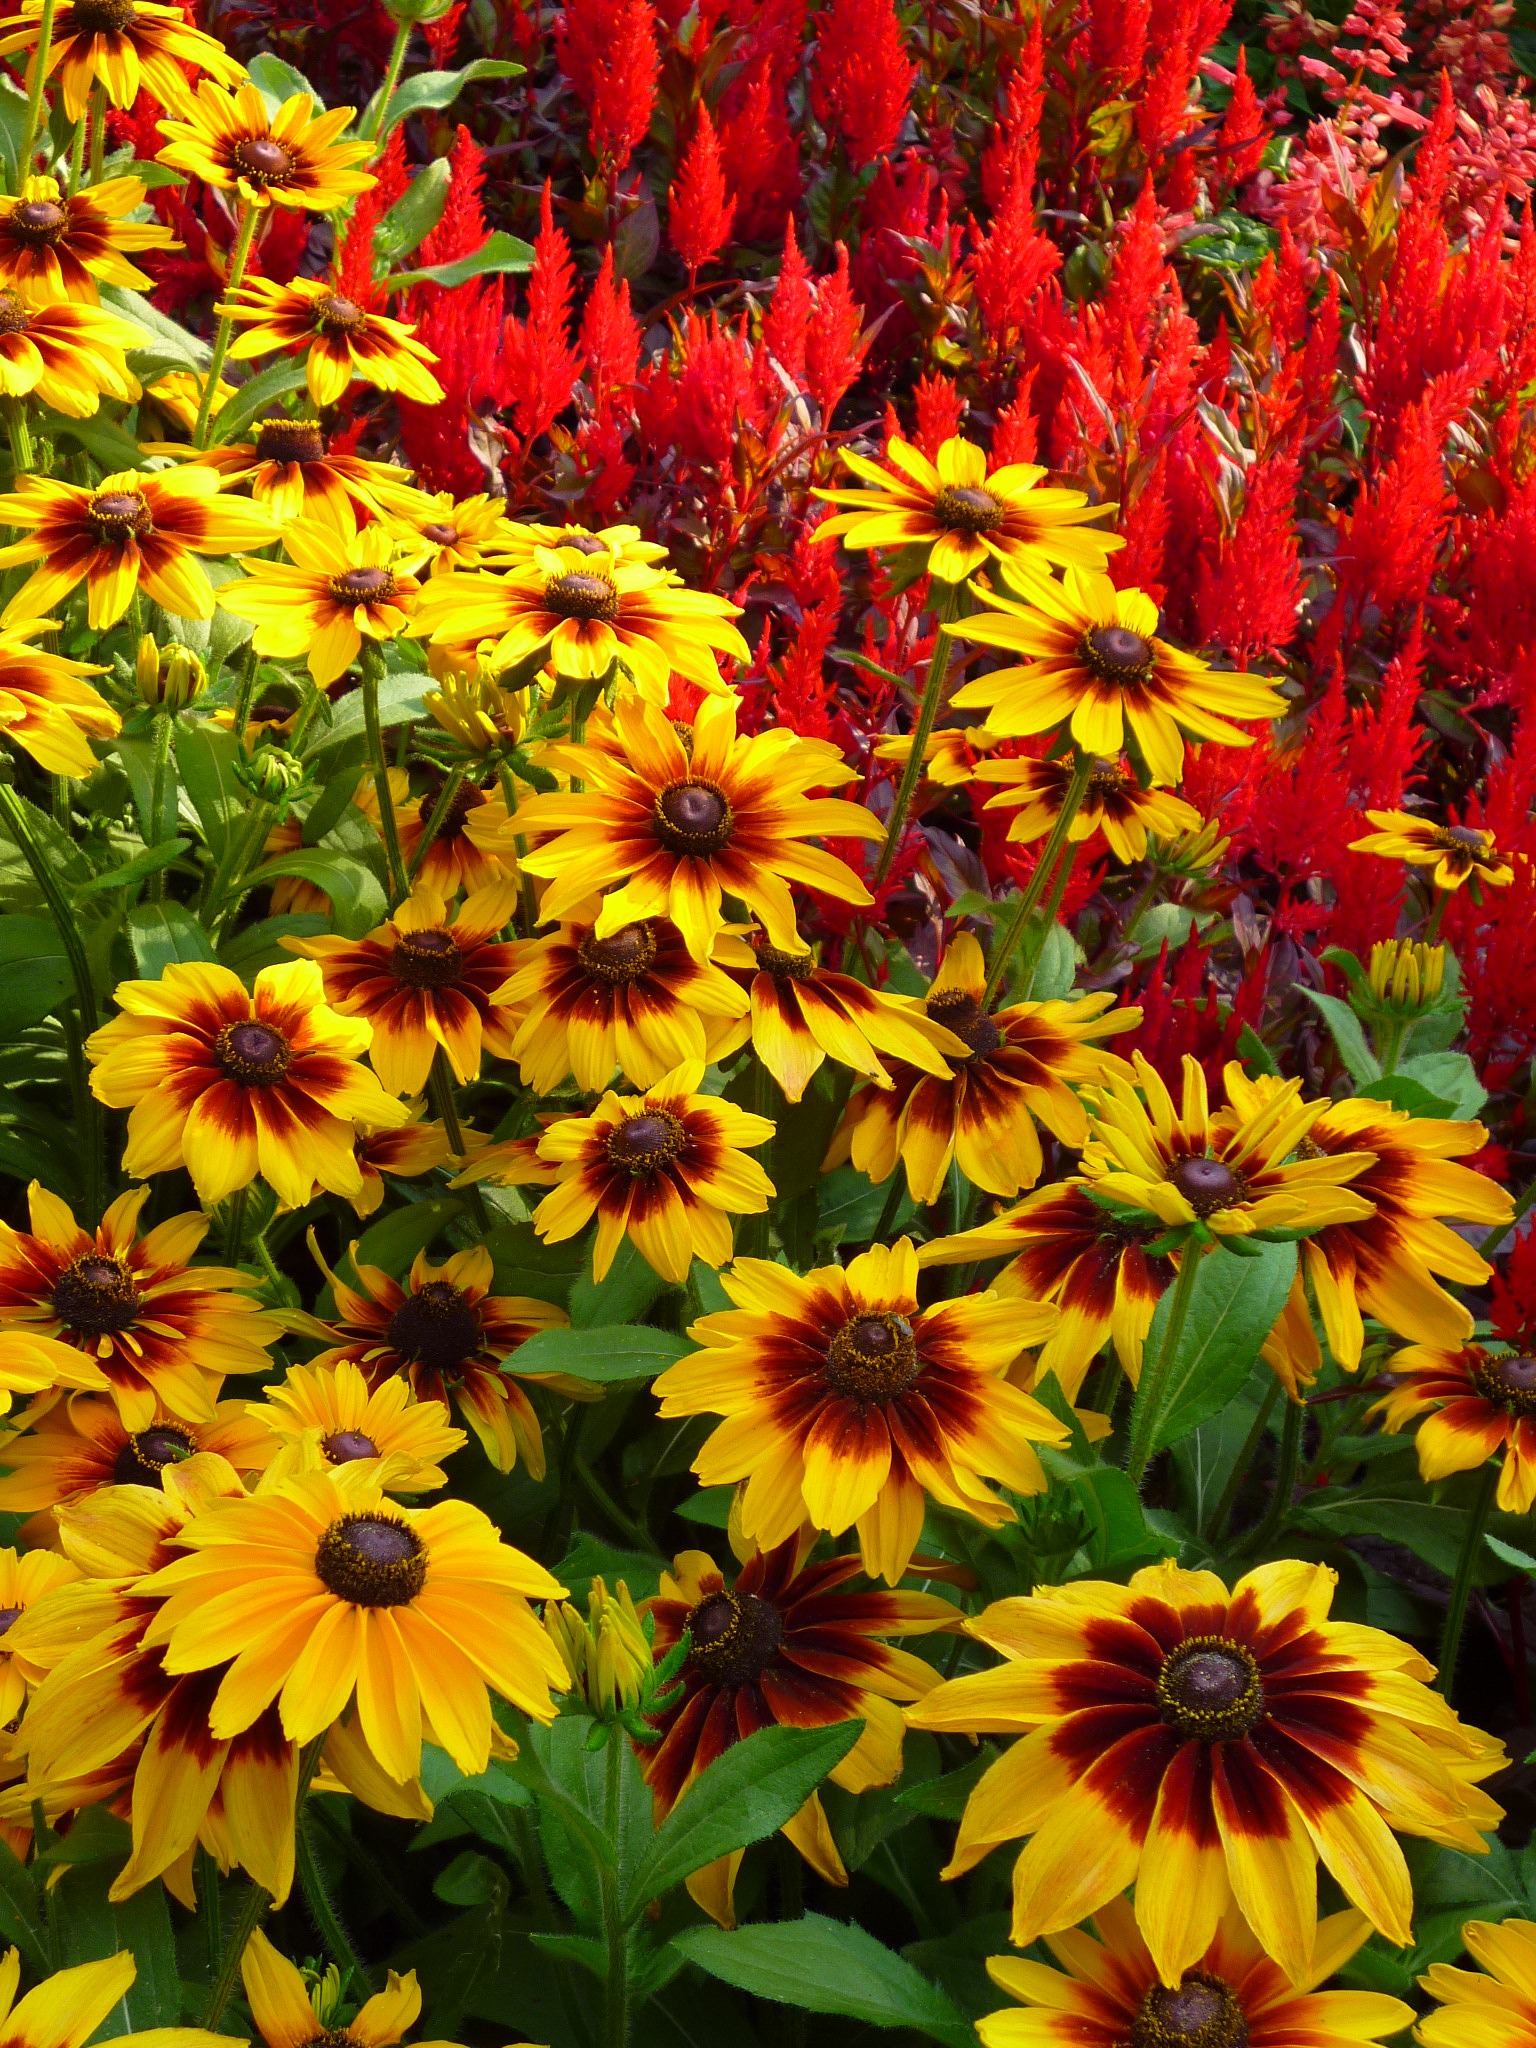
nature, plant, meadow, flower, petal, summer, red, herb, autumn, botany, flora, wildflower, july, coneflower, flowering plant, daisy family, annual plant, land plant, lemon yellow